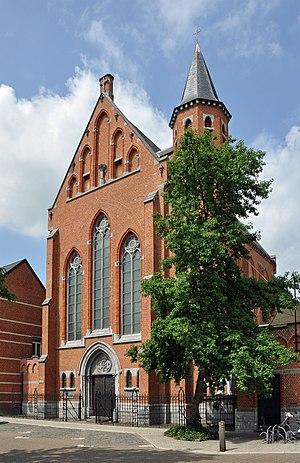
Aarschot (Belgique)
Cette page regroupe l'ensemble des monuments classés de la ville d'Aarschot.